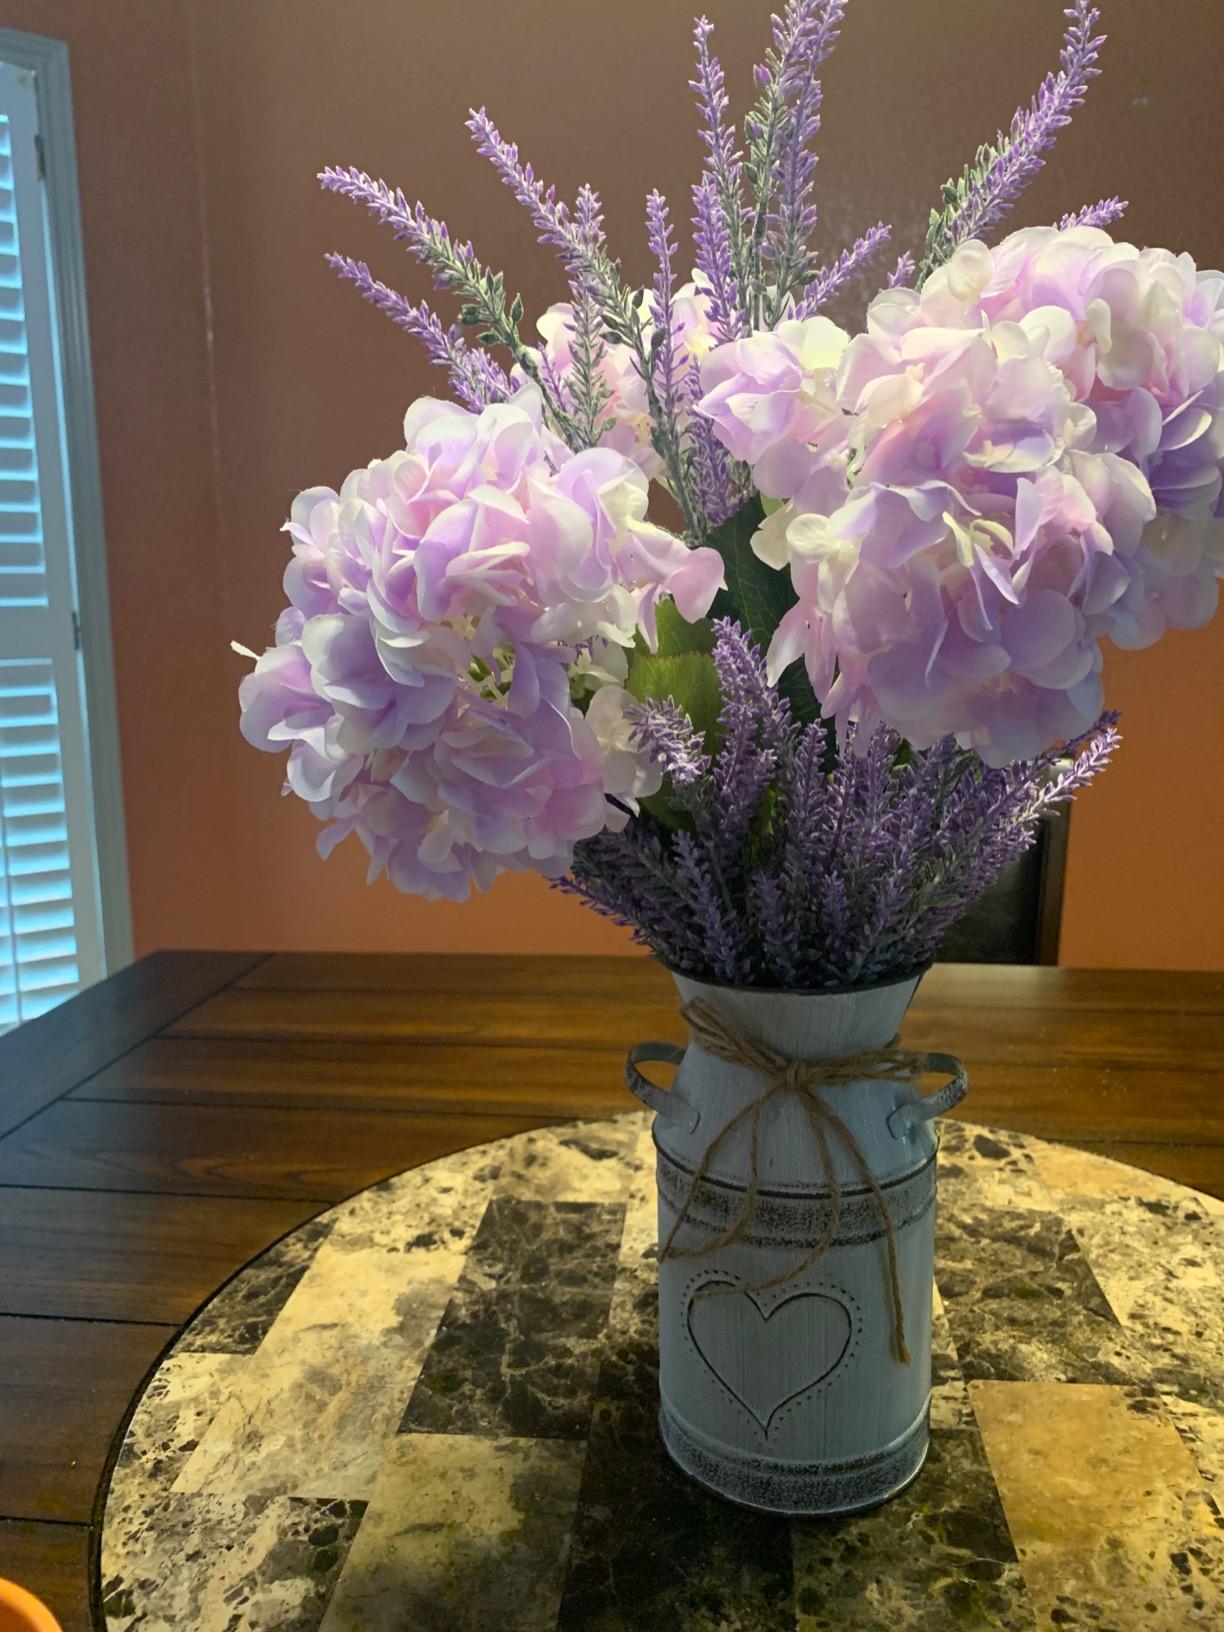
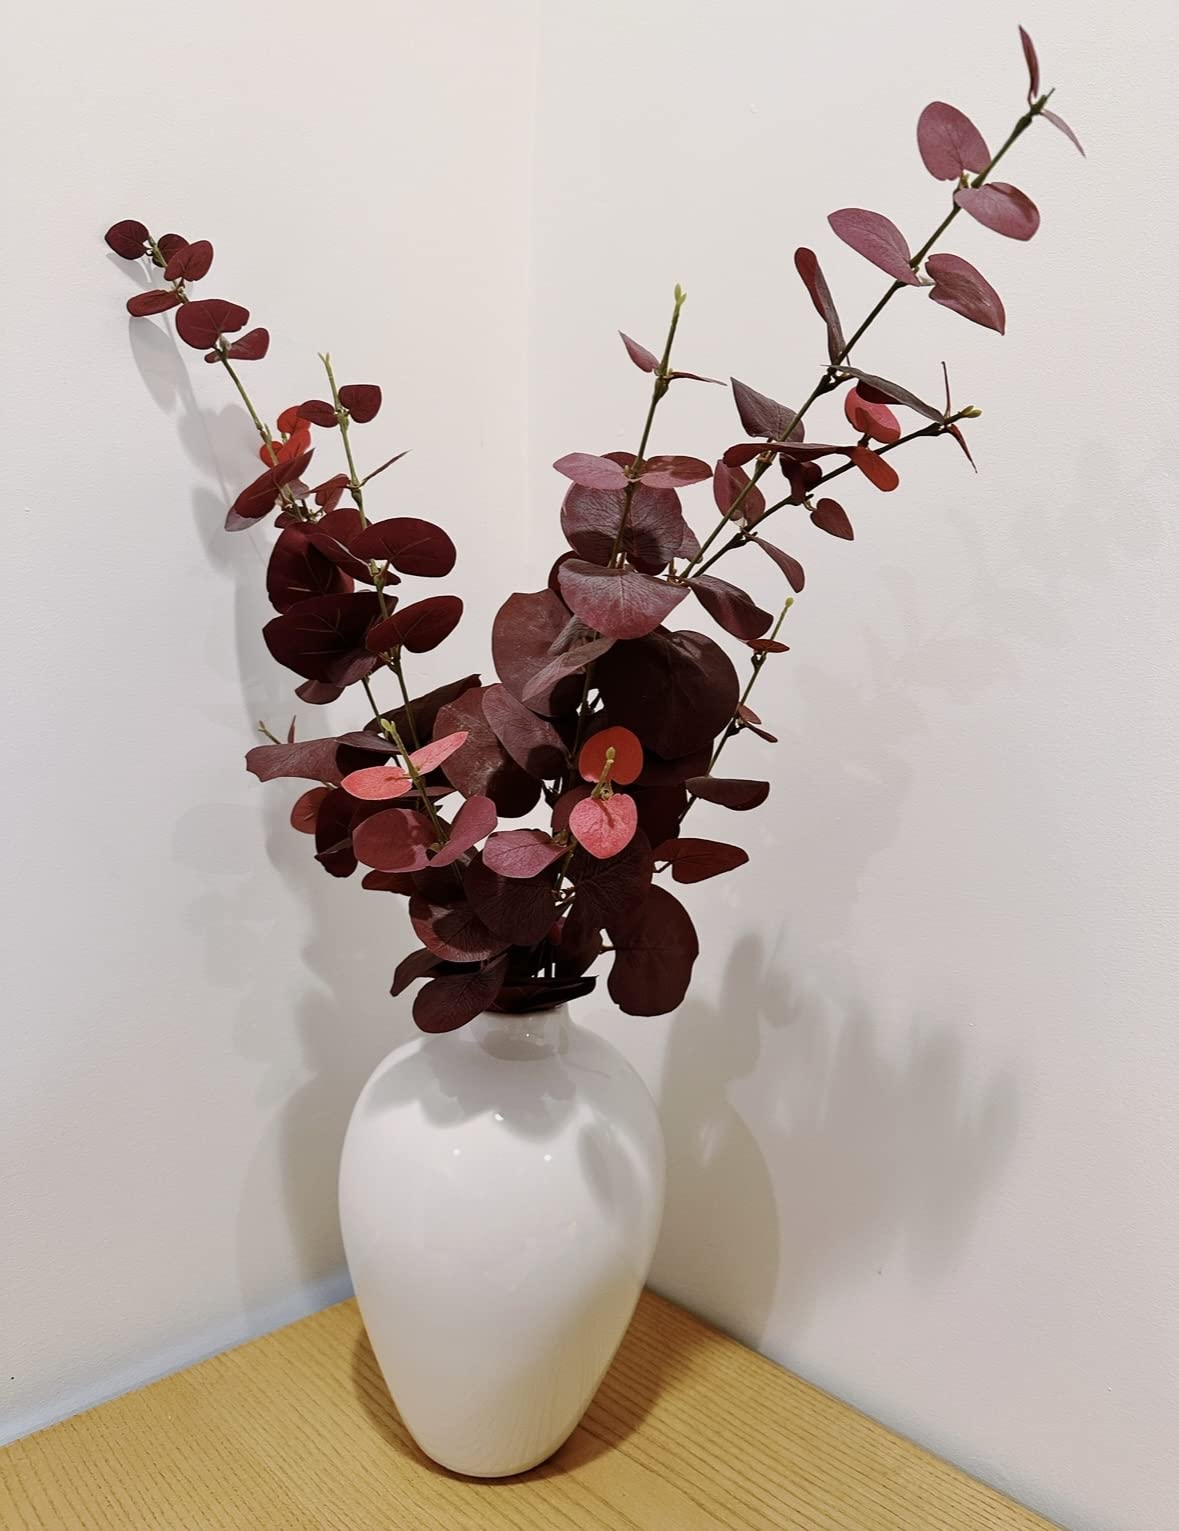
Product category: vase
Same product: no